Sin Piedad (2020)

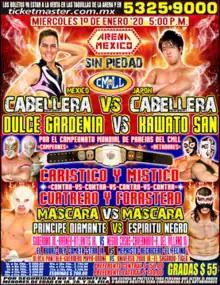
Official poster for the event

Sin Piedad (2020) (Spanish for "No Mercy") was a major professional wrestling supercard show, produced and scripted by the Mexican "Lucha Libre" promotion Consejo Mundial de Lucha Libre (CMLL). The Sin Piedad show tookplace on January 1, 2020 in Arena México, Mexico City, Mexico. The 2020 Sin Piedad will be the 15th event under the Sin Piedad name and the fifth year in a row CMLL has held the show on New Year's Day.